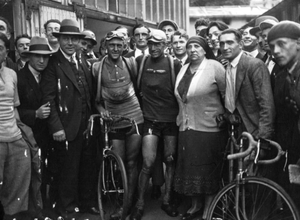
Antonin Magne à l'arrivée du Tour de France 1931.
Antoine Marius Magne dit Antonin Magne, né le 15 février 1904 à Ytrac et mort le 8 septembre 1983 à Arcachon, est un coureur cycliste français, professionnel de 1926 à 1939. Vainqueur du Tour de France en 1931 puis en 1934, il y gagne neuf étapes en dix participations, et s'y classe troisième en 1930 et deuxième en 1936. Coureur majeur des années 1930, il compte également à son palmarès un titre de champion du monde sur route en 1936 et trois succès consécutifs dans le Grand Prix des Nations entre 1934 et 1936. Il échoue en revanche dans sa quête du maillot de champion de France, se classant quatre fois à la deuxième place de l'épreuve.